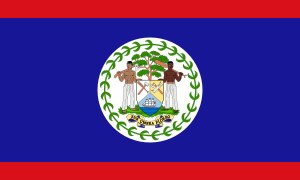
Belizes flag
Flagets størrelsesforhold 2:3
Belizes flag blev indført 21. september 1981, da Belize fik sin uafhængighed af Storbritannien. Flaget er en videreførelse af Britisk Honduras' flag. De to røde striber på toppen og bunden er forskellen mellem de to flag. I midten af flaget er Belizes nationalvåben placeret.